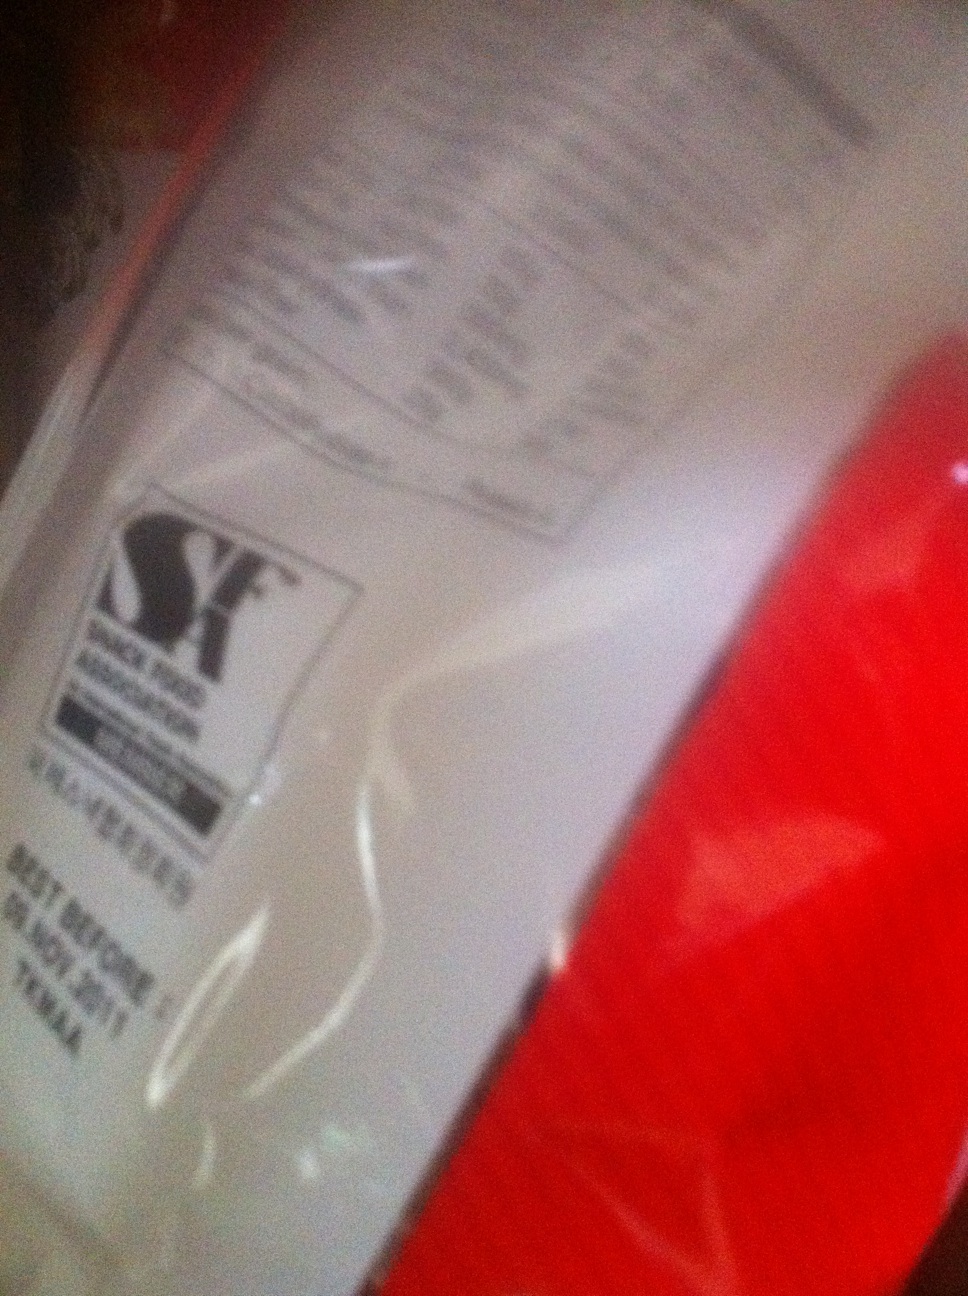Question: What kind of chips are these
Answer: unanswerable